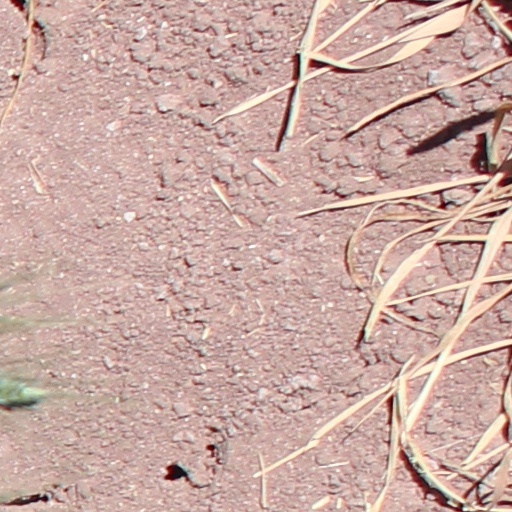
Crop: wheat